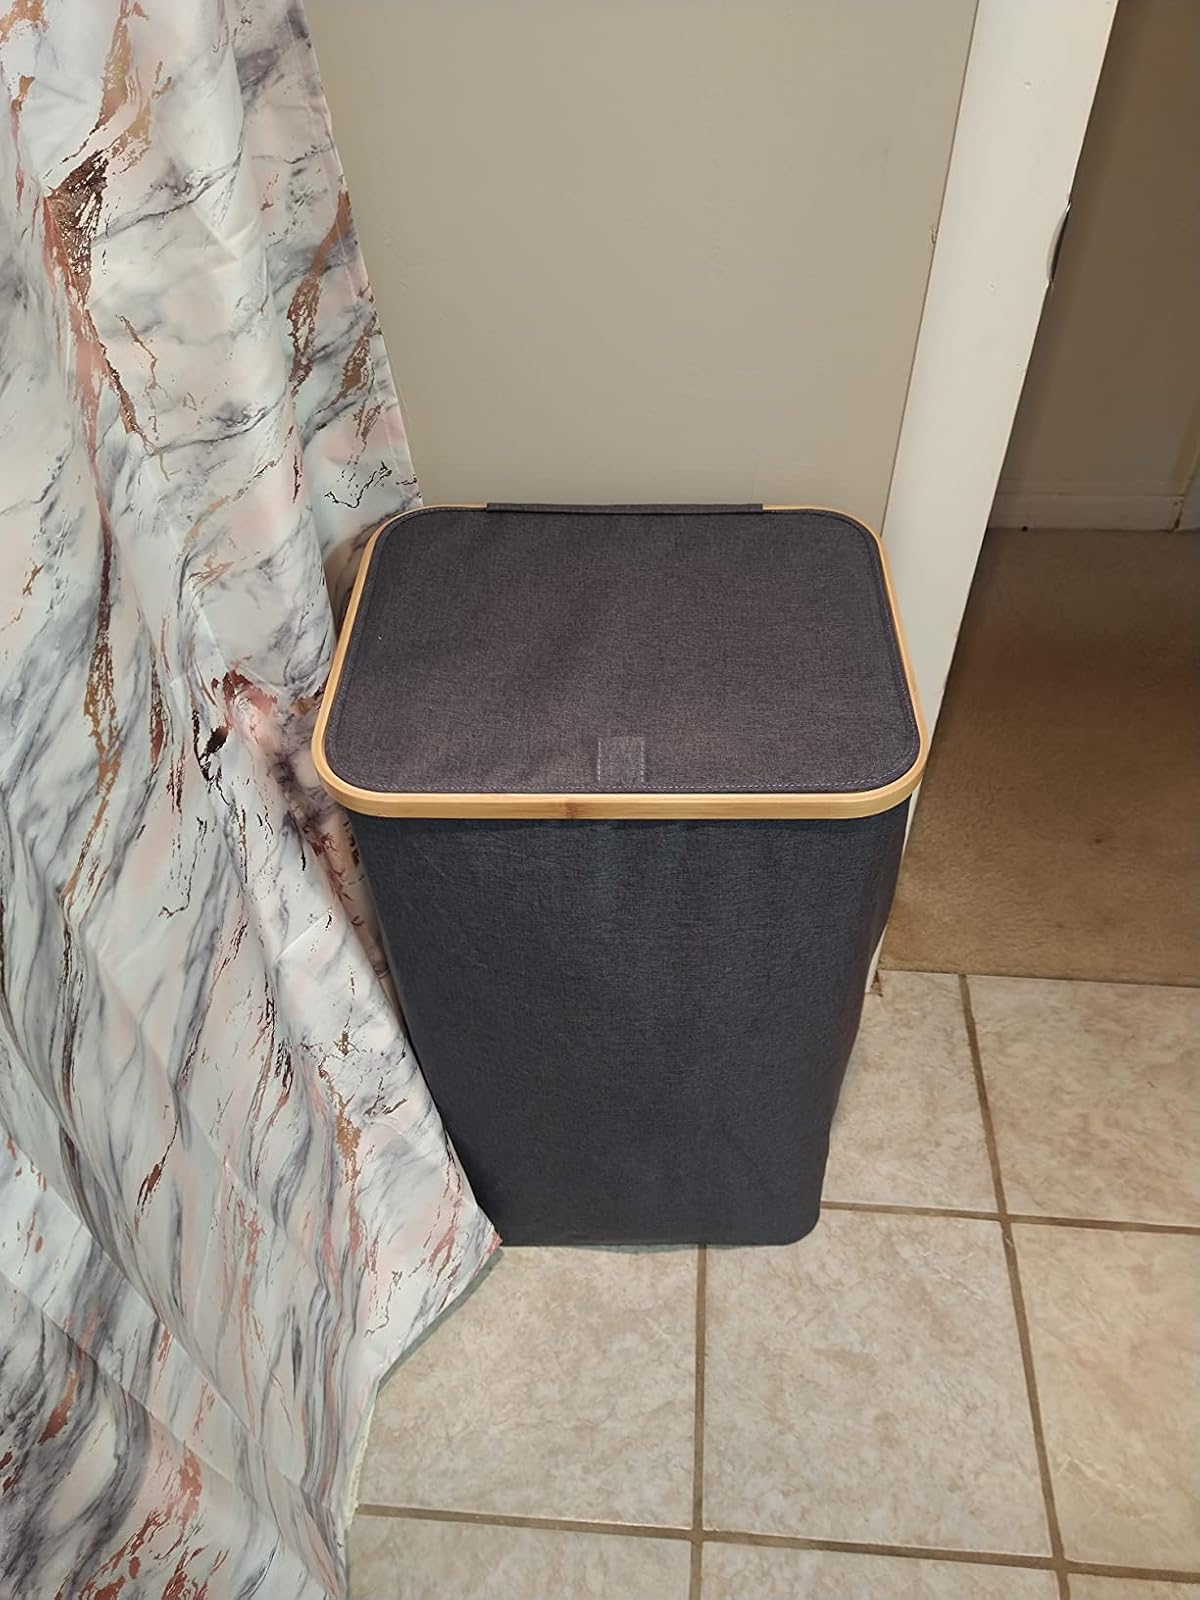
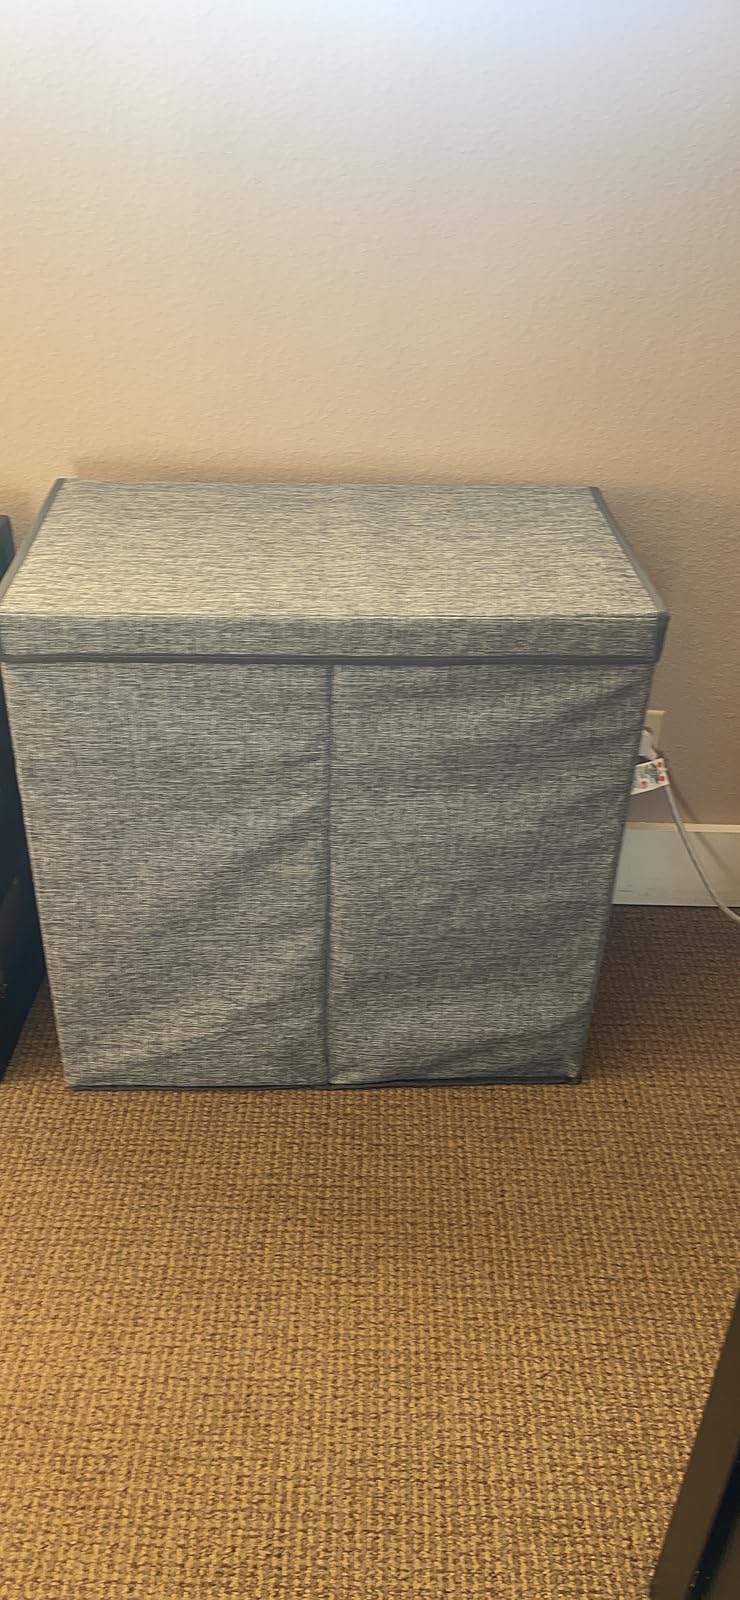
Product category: items_hamper
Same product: no